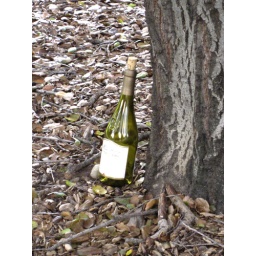
The wine bottle was near a tree by the Andy Goldsworthy Stoneriver at Stanford University.